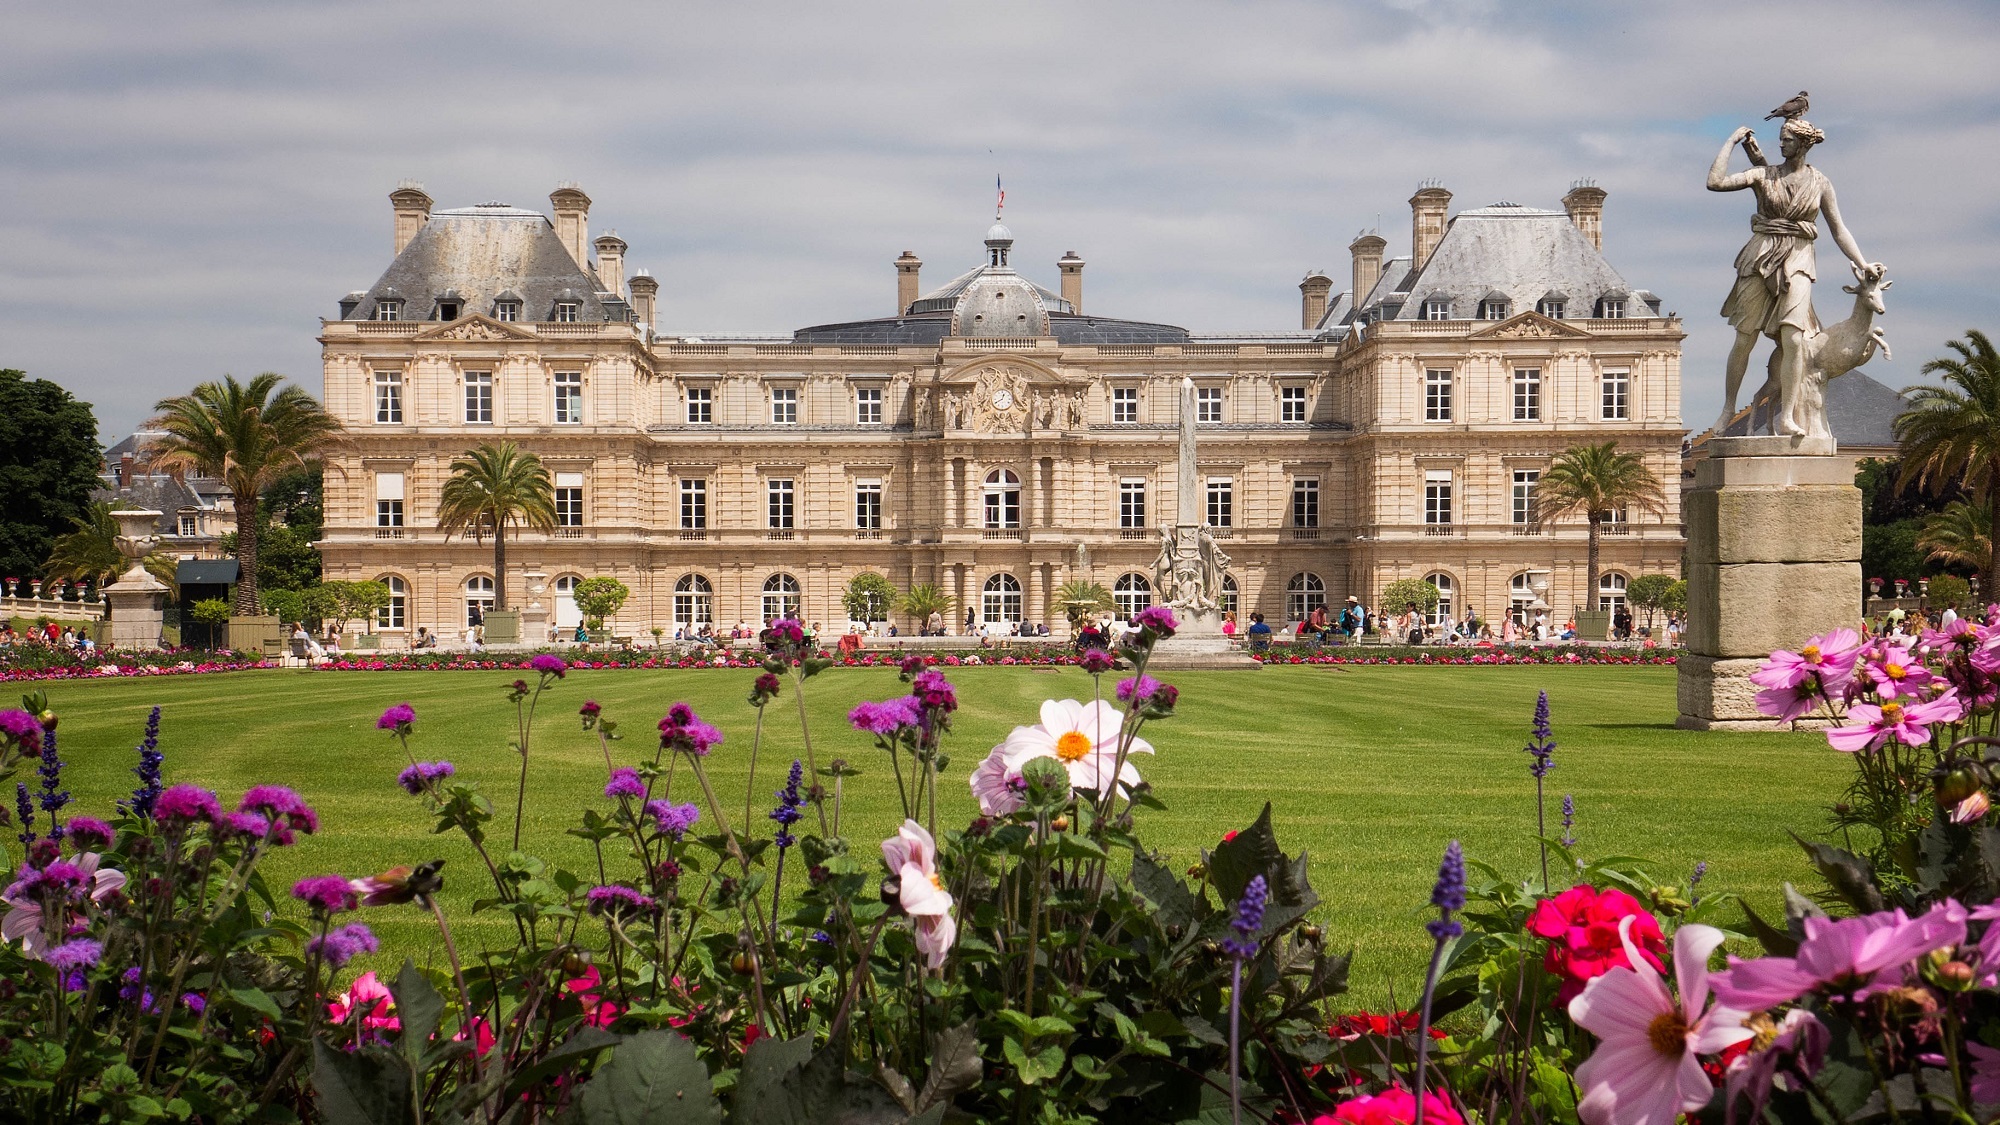
architecture, flower, building, chateau, palace, paris, monument, travel, france, europe, park, landmark, historic, garden, tourism, flowers, town square, famous, estate, tours, luxembourg palace